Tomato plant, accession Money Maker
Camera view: bottom (45 deg); turntable rotation: 300 degrees
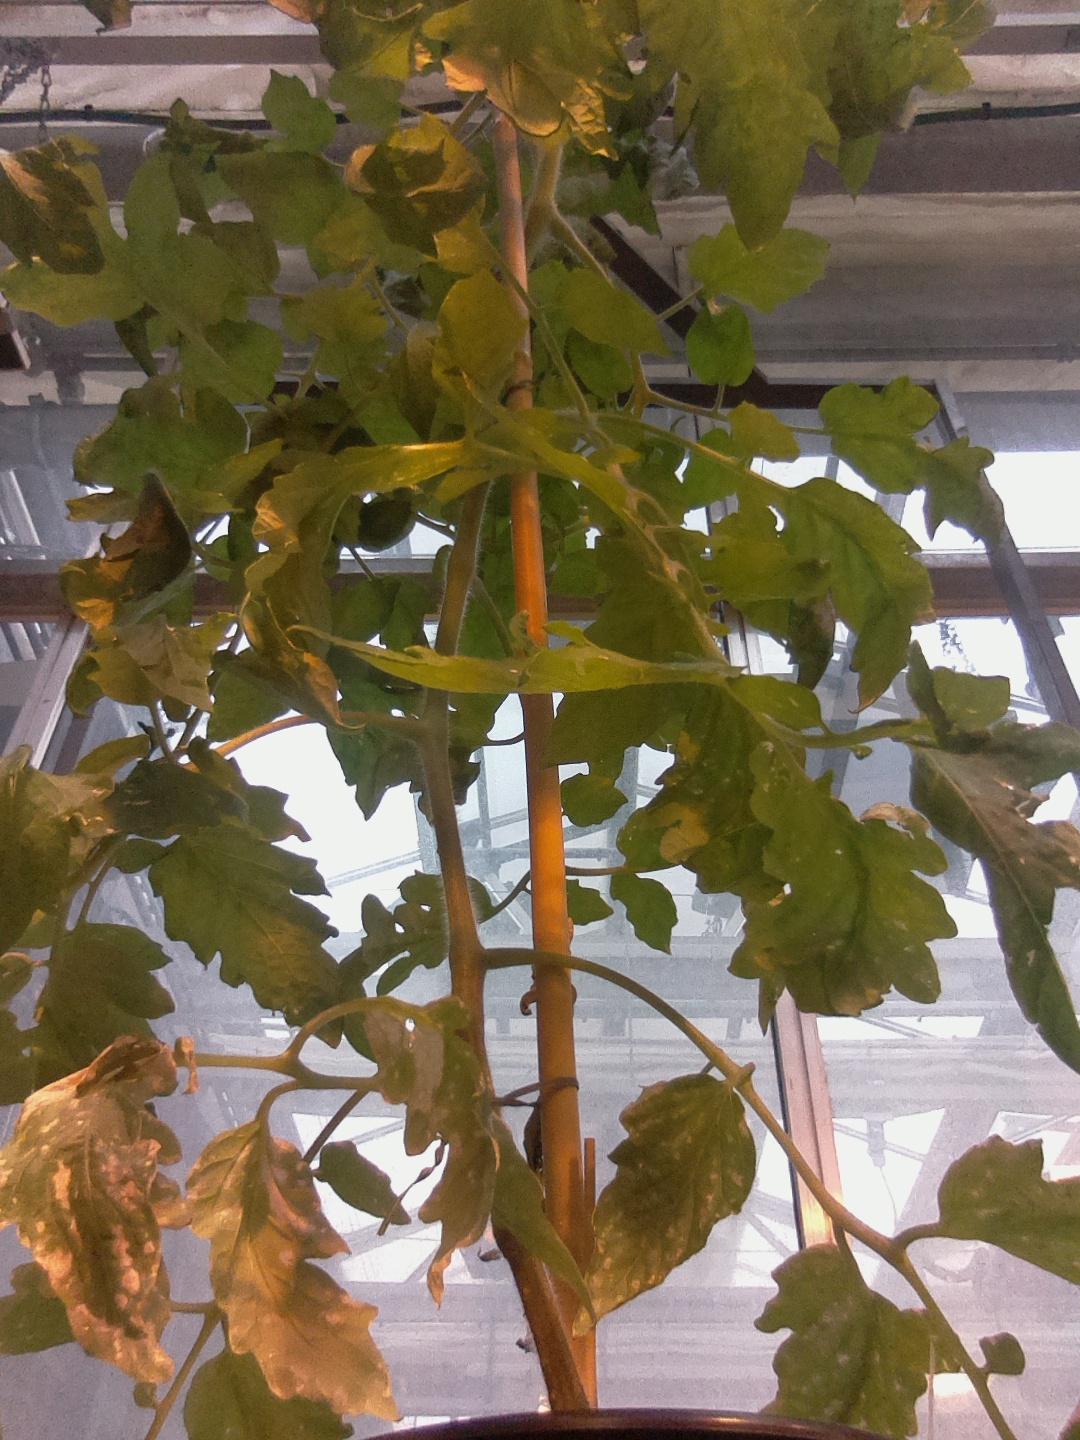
BBCH growth stage 69: End of flowering, 90%-100% of flowers open, more petals falling